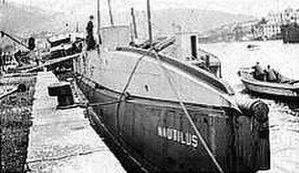
Le Nautilus est un navire submersible avec lequel Sir Hubert Wilkins, un scientifique-aventurier australien, se lança dans la course au pôle Nord en 1931. Il échoua à 800 km du pôle, mais son expédition fut cependant un succès sur le plan scientifique.